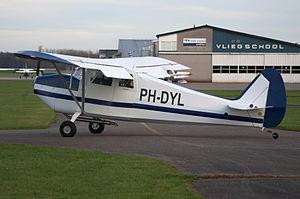
Le Christavia Mk.IV est un avion en kit canadien, conçu par Ron Mason et produit par Elmwood Aviation à Frankford, dans l'Ontario — précédemment à Belleville, également dans l'Ontario —, vendu sous forme de plans pour être construit par des amateurs. Initialement conçu pour les vols des missionnaires chrétiens en Afrique, son nom signifie littéralement « Christ-in-Aviation ».